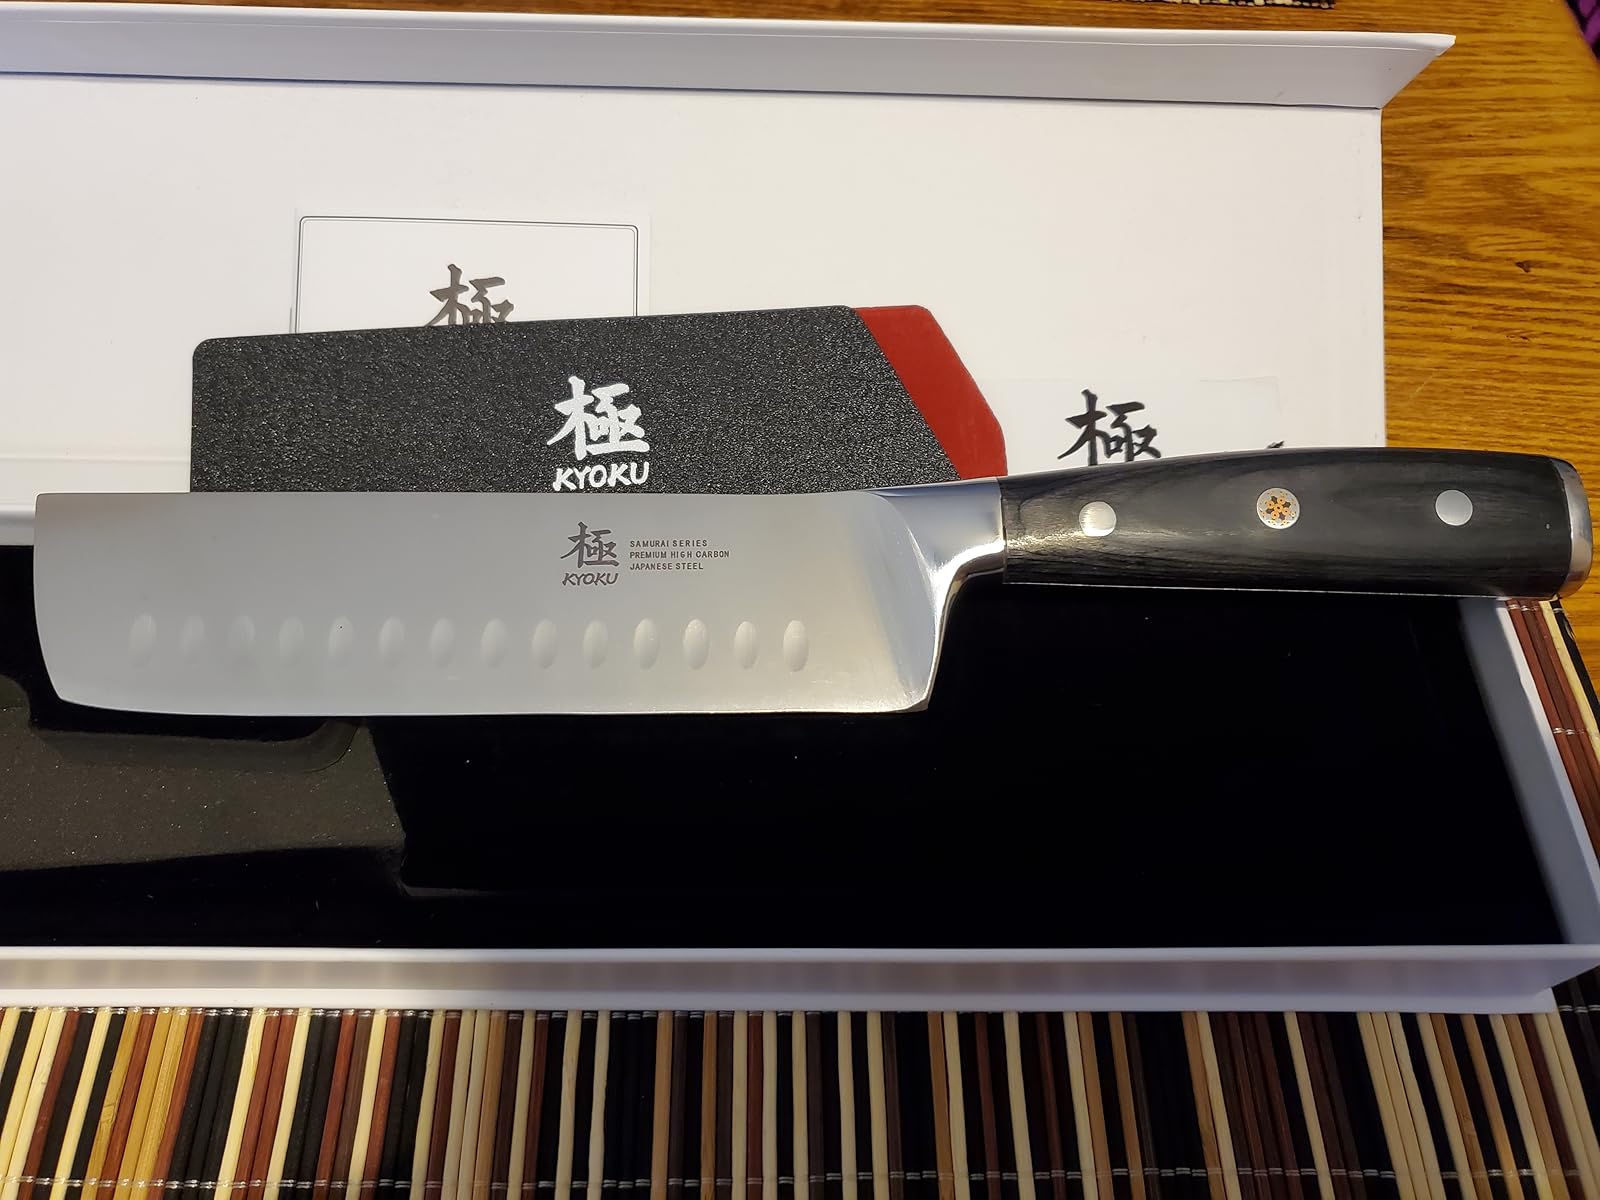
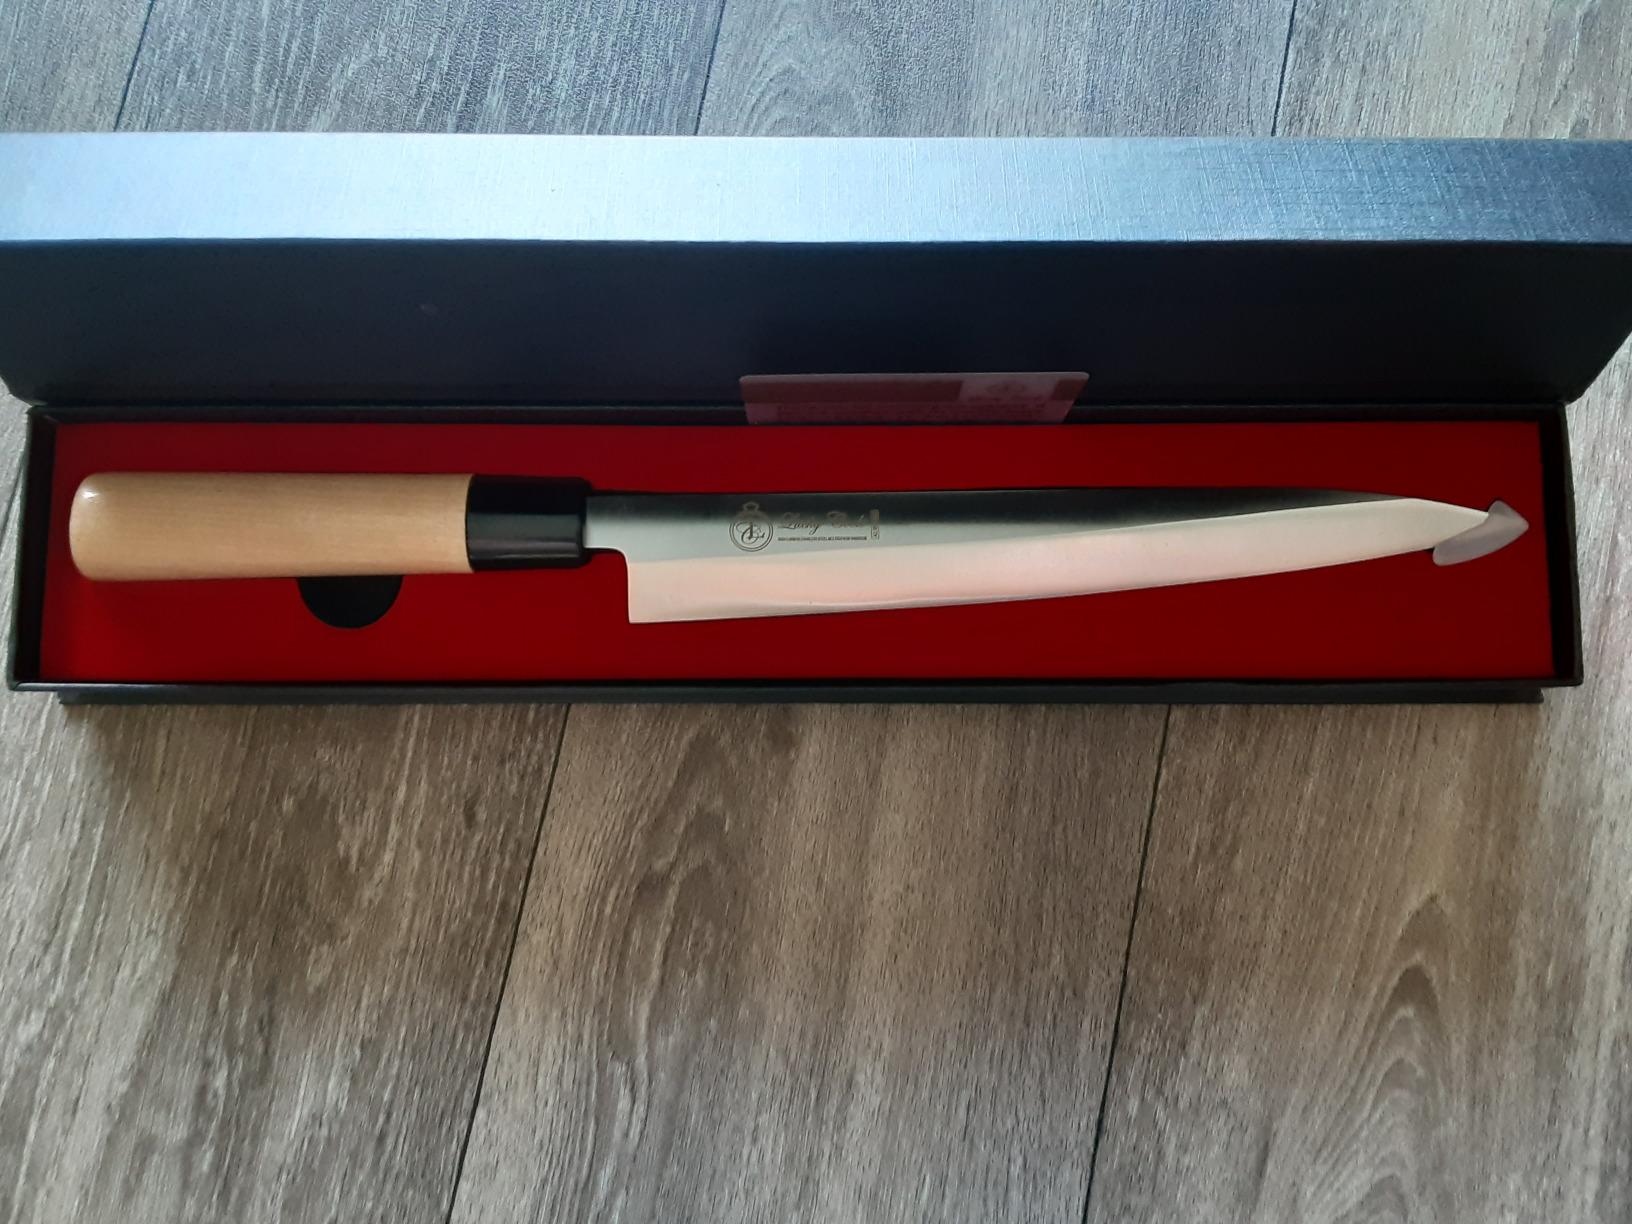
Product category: items_knife
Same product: no